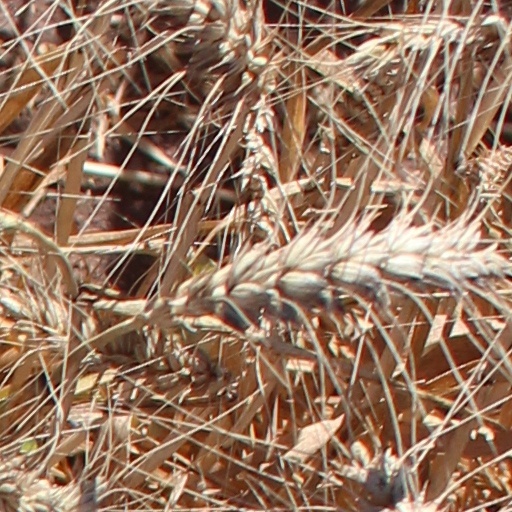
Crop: wheat